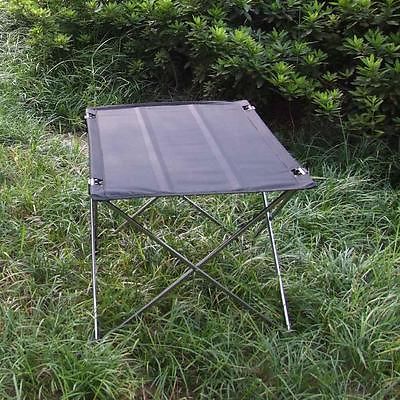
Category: table